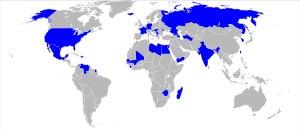
Cet article recense les élections qui se sont tenues dans le monde en 2012. Il inclut les élections législatives et présidentielles nationales dans les États souverains, ainsi que les référendums au niveau national.